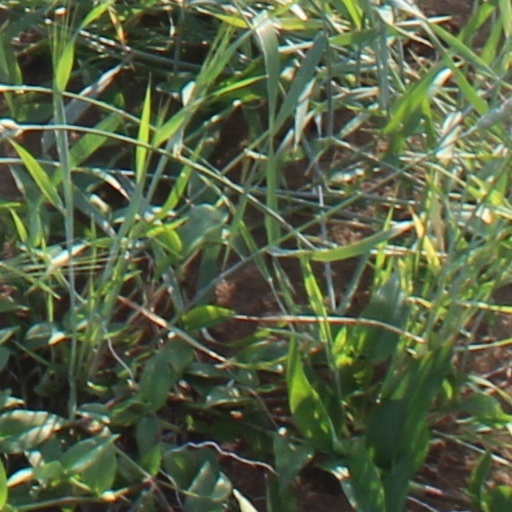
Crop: wheat